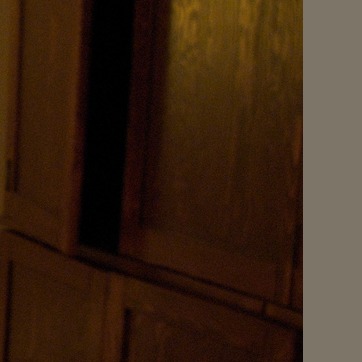
Material: wood